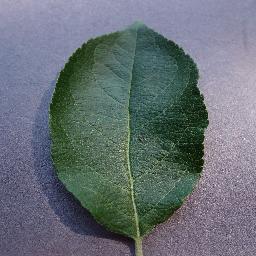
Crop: apple
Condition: healthy